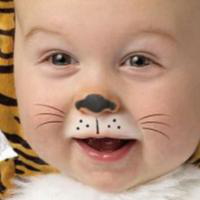
Age group: age 01-10